Saiki, Ōita

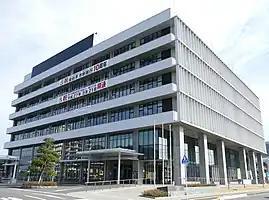
Saiki City Hall

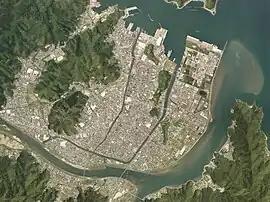
Saiki City center in 2018

The area of Saiki was part of ancient Bungo Province. Saiki began in the early Edo period as the castle town of Saiki Domain and was ruled by the Mōri clan until the Meiji restoration. (This Mōri clan was not related to the more famous Mōri clan of Chōshū Domain.) Following the Meiji restoration, the town of Saeki within Minamiamabe District, Ōita was established on May 1, 1889 with the creation of the modern municipalities system. In July 1916, the name of the town was changed from "Saeki" to "Saiki" to reflect the local dialect, with the "kanji" of the name remaining the same. In February 1934, the Saeki Naval Air Corps of the Imperial Japanese Navy was established in Saiki to conduct air patrols to ensure the safety of the Bungo Channel, where warships sailing from Kure Naval District located in the Seto Inland Sea exited to the Pacific Ocean. In 1937, Saiki annexed the villages of Tsuruoka and Kamikata. On April 29, 1941 - Saiki Town merged with the villages of Yahata, Oirishima, and Nishikamiura to form the city of Saiki City. Due to its military significance, the city was bombed six times during World War II. In 1955, Saiki annexed the villages of Aoyama, Shimogata and Kidachi. On Saiki merged with the neighboring towns of f Kamae, Kamiura, Tsurumi, Ume and Yayoi, and the villages Honjō, Naokawa and Yonōzu (all from Minamiamabe District) to create the new and expanded Saiki City. Minamiamabe District was dissolved as a result of this merger.